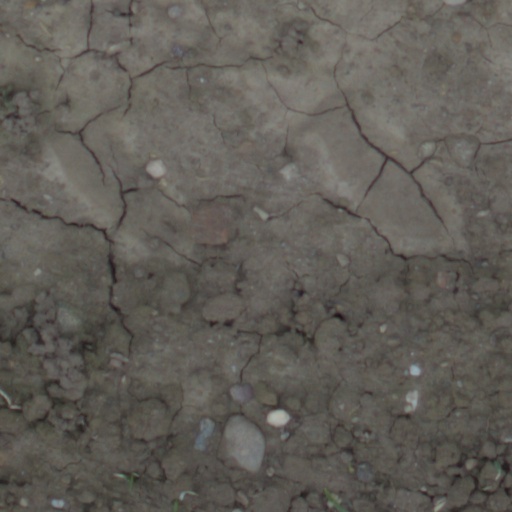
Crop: wheat